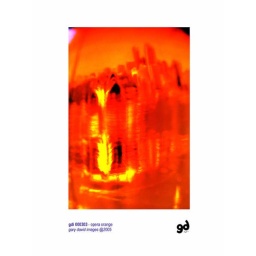
the sydney opera house and skyline taken through orange bottle on the window ledge .. near sunset